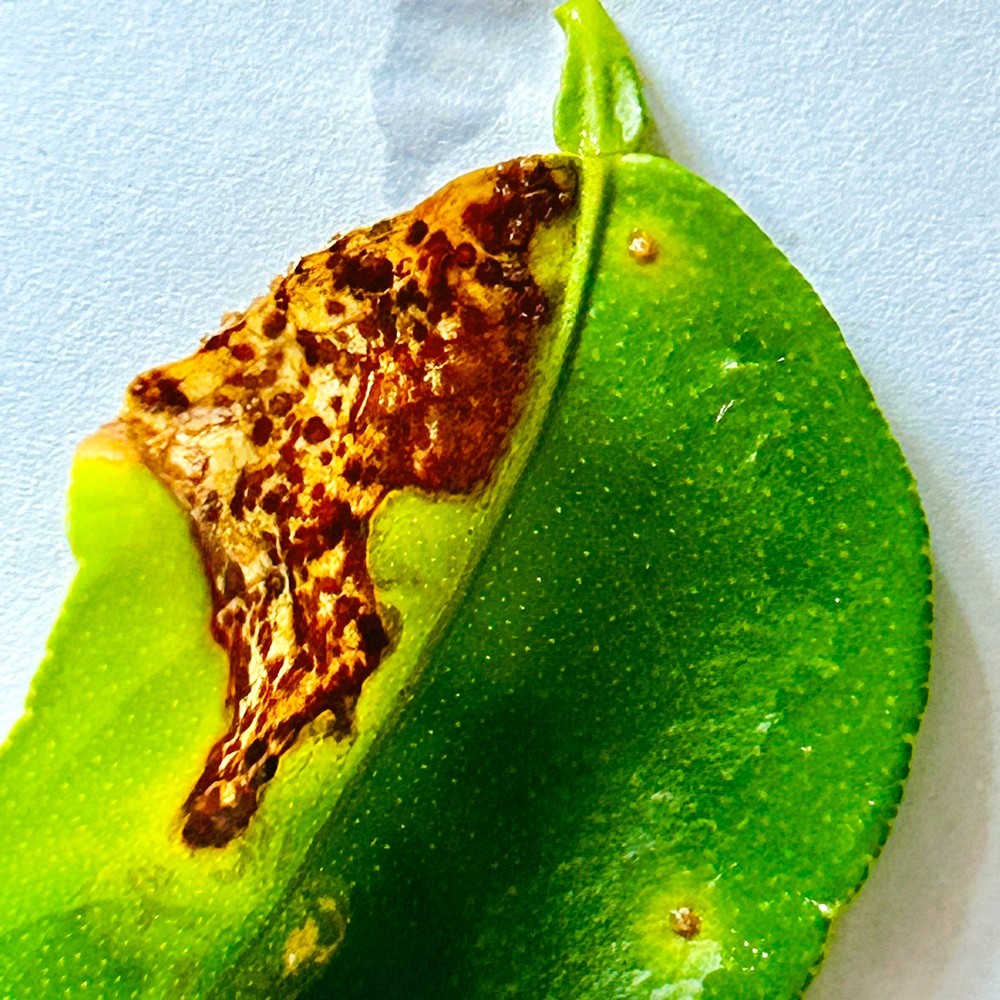
Label: Citrus Canker